Answer in natural language. Estimate the real world distances between objects in the image. Which object is closer to dark brown wooden dresser with six drawers, Doorway (marked B) or Doorway (marked C)? Choose between the following options: Doorway (marked B) or Doorway (marked C)
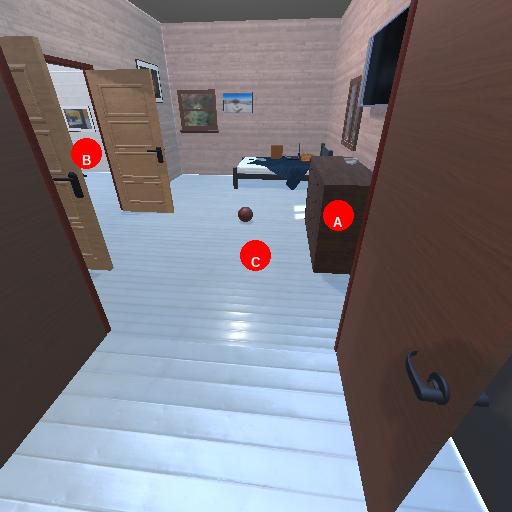
<answer>Doorway (marked C)</answer>